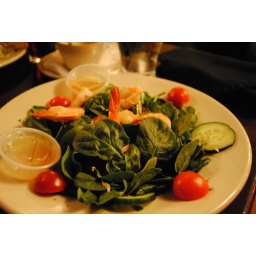
Jumbo Gulf shrimp on a bed of baby spinach, fresh basil, cucumbers, and red tomatoes in a pink lemonade vinaigrette.